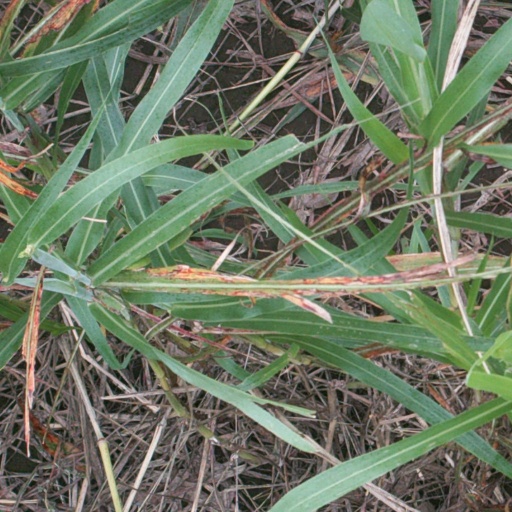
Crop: sorghum